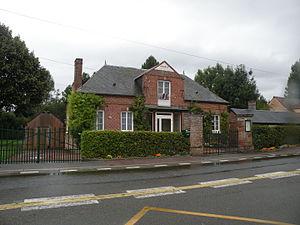
Lachapelle-sous-Gerberoy mairie
Lachapelle-sous-Gerberoy est une commune française située dans le département de l'Oise en région Hauts-de-France.